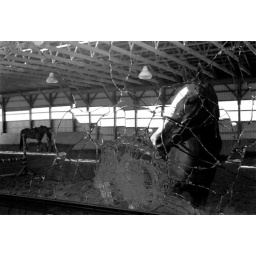
horse looking into his reflection in a broken mirror